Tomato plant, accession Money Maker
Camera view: vertical (180 deg); turntable rotation: 60 degrees
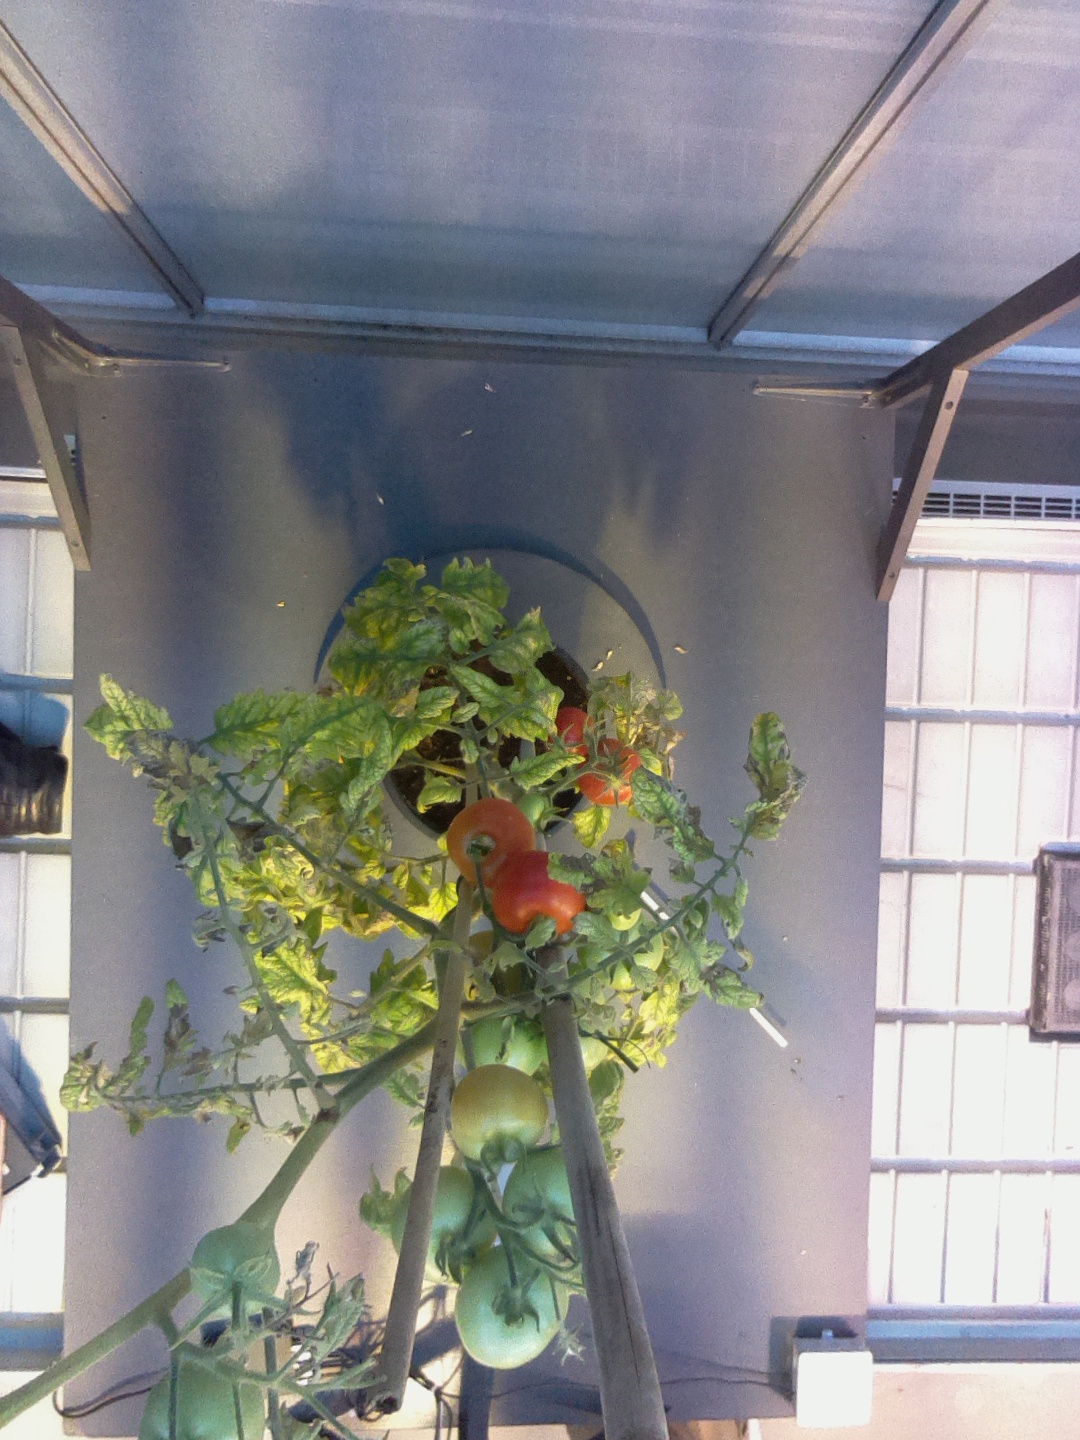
BBCH growth stage 83: 30%-40% of fruits show typical fully ripe color